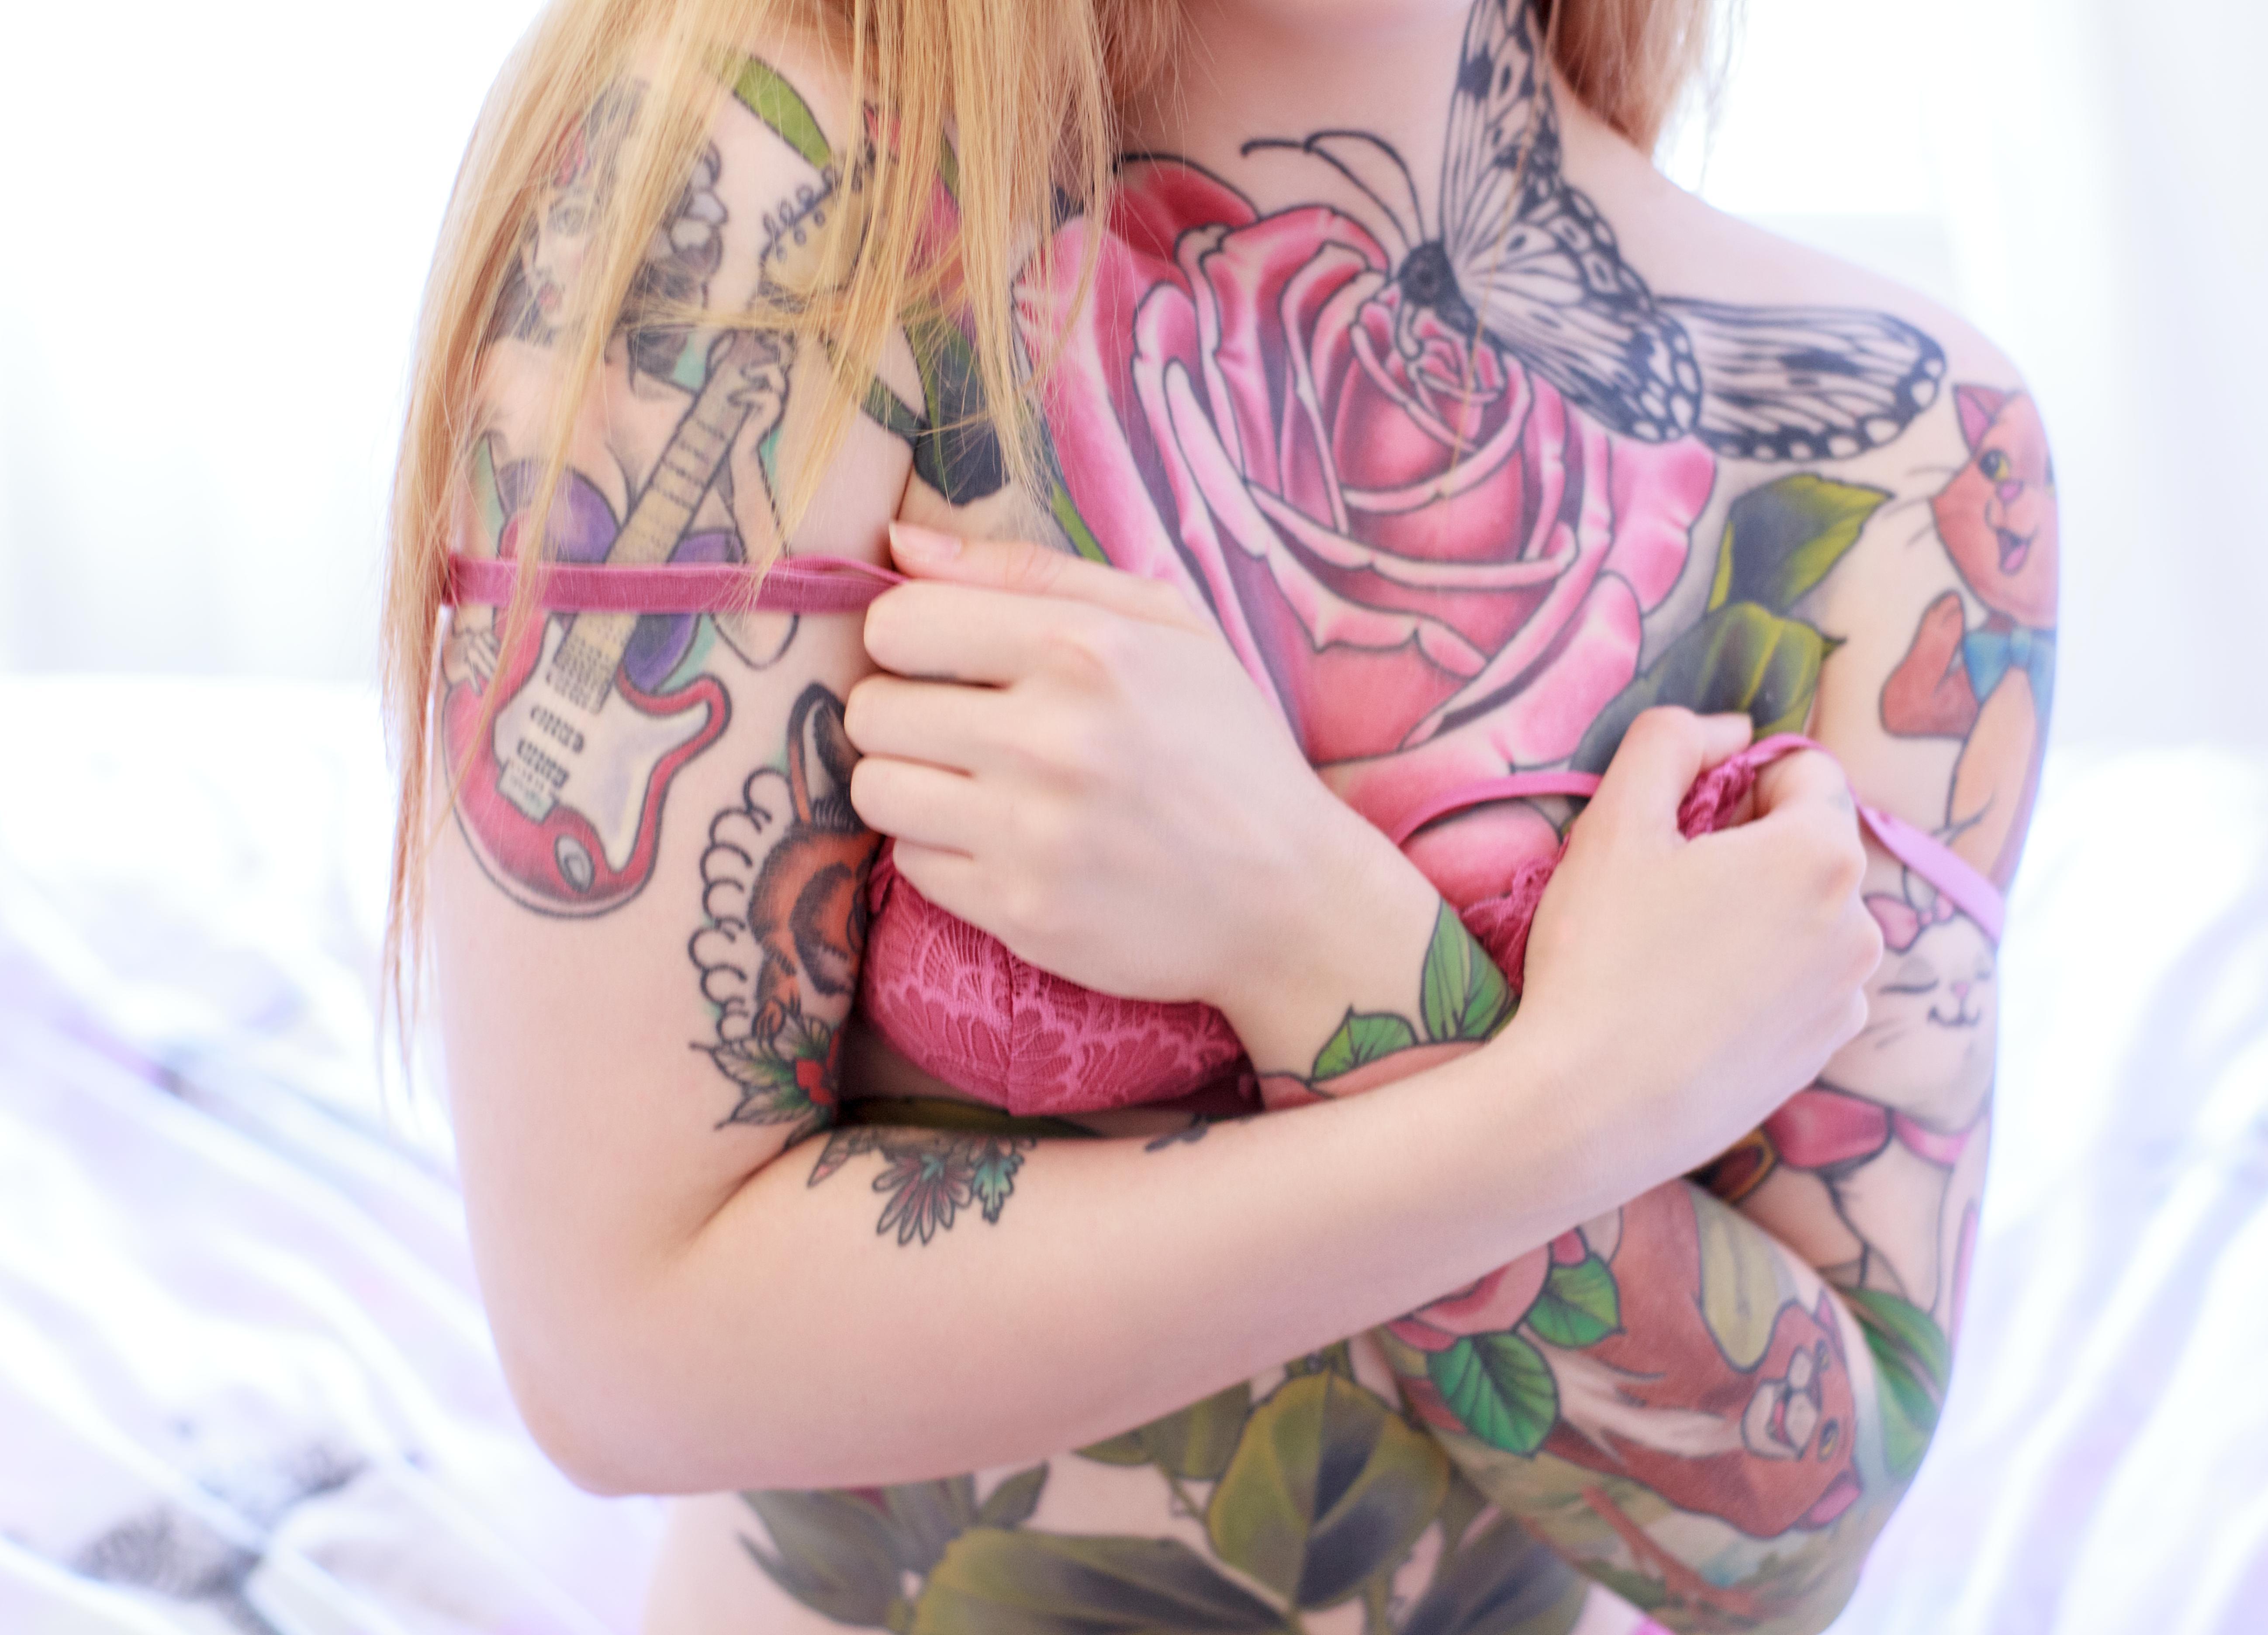
tattoo, person, people, girl, woman, hair, cute, shoulder, temporary tattoo, arm, skin, pink, joint, cool, hand, human body, leg, flesh, neck, font, mouth, muscle, sleeve, elbow, flower, chest, tattoo artist, style